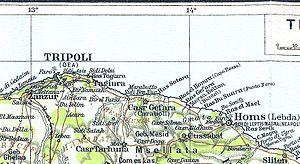
Cette liste des ports antiques a pour objectif de recenser l'ensemble des ports de l'Antiquité présentant de notables vestiges, en renvoyant autant que possible aux articles détaillés existant sur Wikipedia. Ils sont classés par pays du pourtour méditerranéen et par origine culturelle. Certains de ces ports sont encore en activité ; d'autres sont envasés ou ensablés, parfois loin à l'intérieur des terres ou, au contraire, submergés.